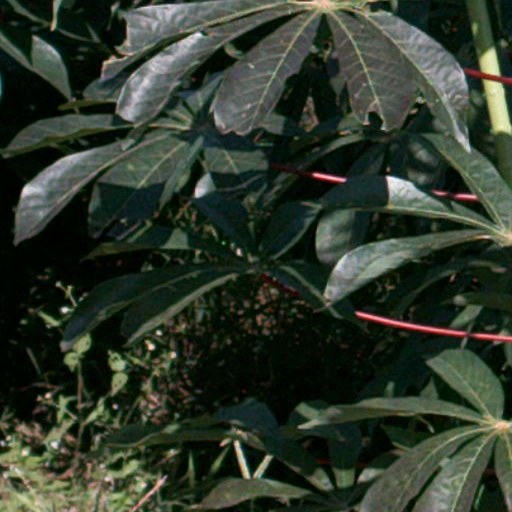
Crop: cassava